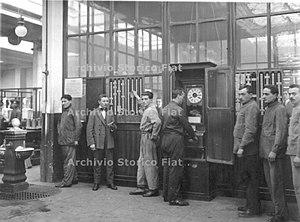
L'usine Fiat Corso Dante fut la première usine importante du constructeur automobile italien Fiat.